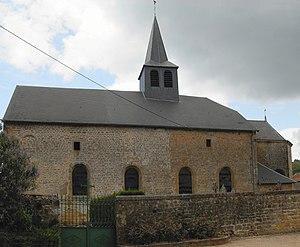
L'église Saint-Hubert à Moulins-Saint-Hubert
L'abbaye de Saint-Pierre en Ardenne ou abbaye de Saint-Hubert était une abbaye bénédictine située à Saint-Hubert, en Belgique. Elle fut fondée vers 687 et devint bénédictine en 817. Elle abrite les reliques de saint Hubert depuis l'an 825.
Moulins-Saint-Hubert est une commune française située dans le département de la Meuse, en région Grand Est.